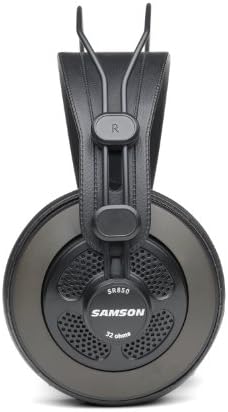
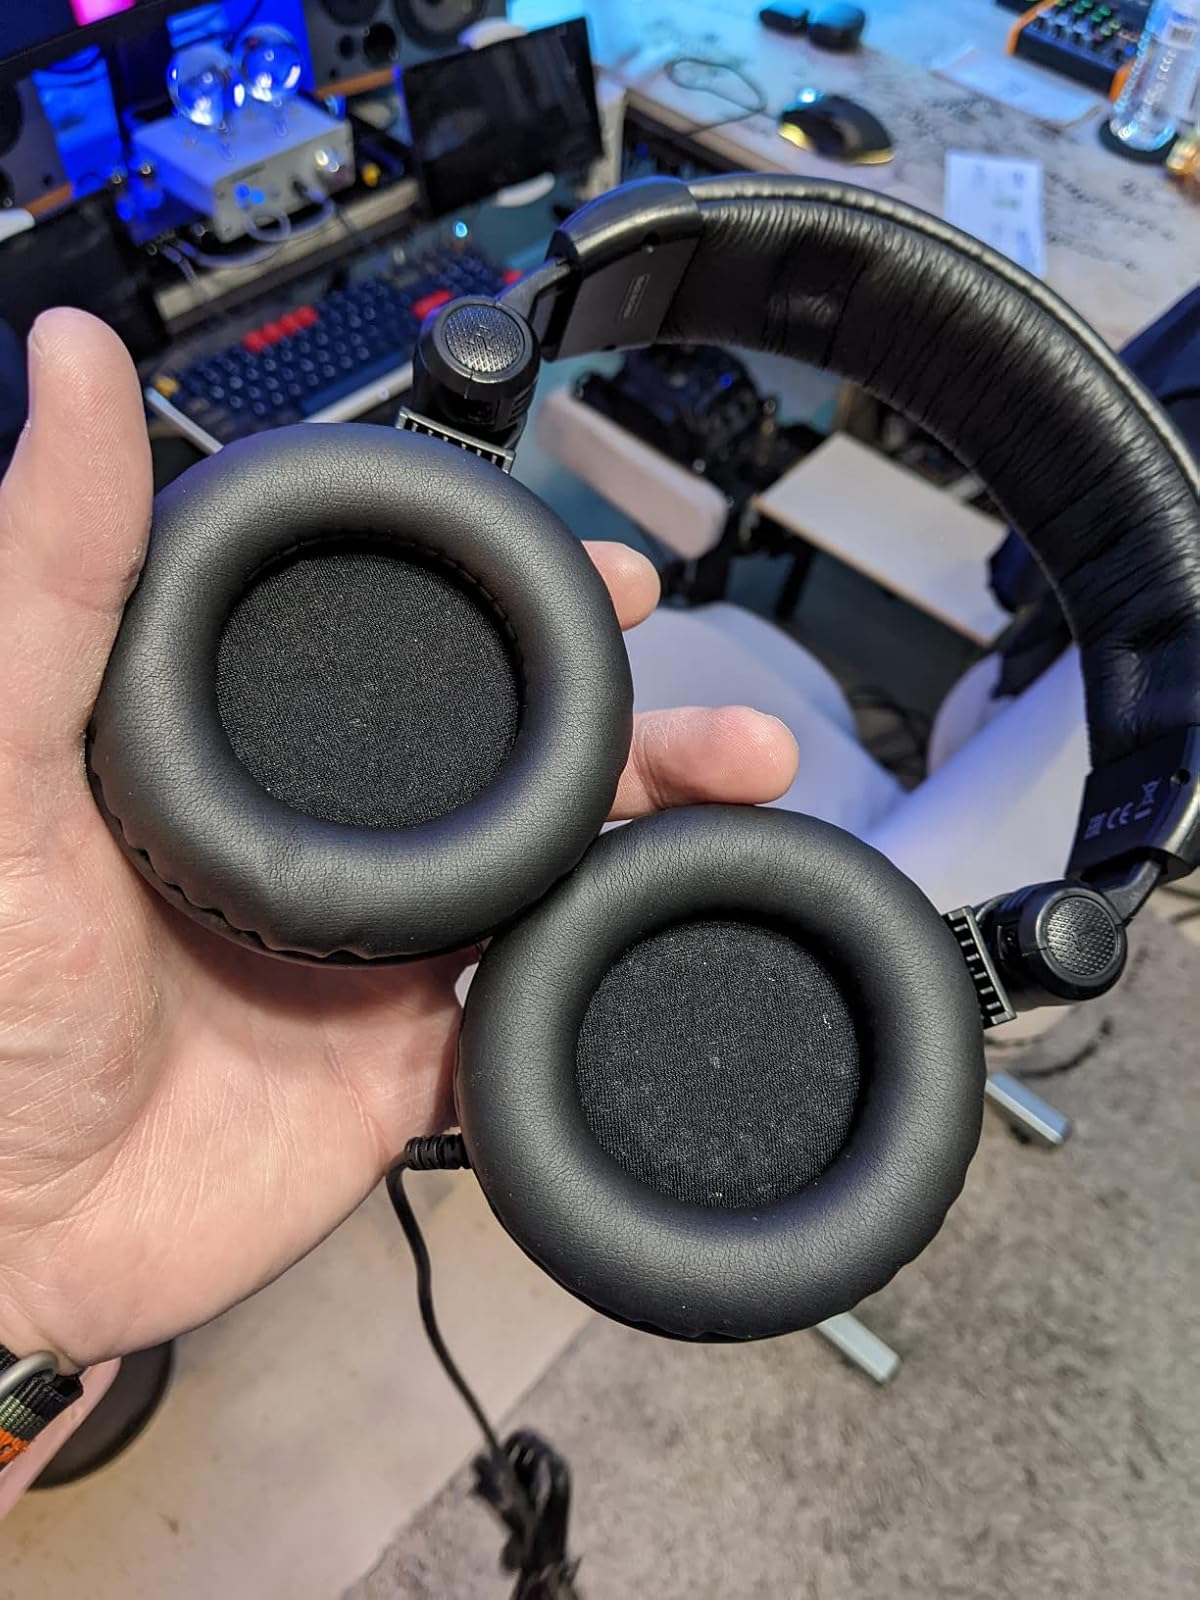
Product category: headphones
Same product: no